Guthi

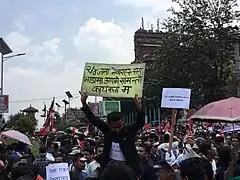
Guthi bill protest (2019)

The Guthi bill, tabled in the Upper House of the Federal Parliament of Nepal in April 2019, was highly controversial and prompted several mass protests against the bill, especially in the Kathmandu Valley.